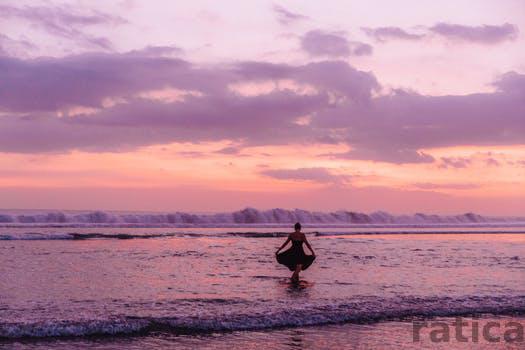
Label: Watermark